Bzou

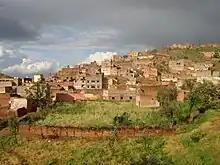
Aerial view of Bzou

Bzouis a town in the northwest corner of Morocco’s Azilal Province, just off the main road between the major cities of Beni-Mellal and Marrakesh. The sprawling commune of Bzou is composed of various Berber (Tamazight) and Darija-speaking douwars (hamlets) tucked into the foothills of the High Atlas Mountains. The main, Darija speaking cluster of douwars (Lamdarssa, Aghbalu, Bahi) forms Bzou's heart; on its flanks are an assortment of smaller, generally Berber douwars up in the surrounding mountains and cradling the banks of the river Oued el Abid.